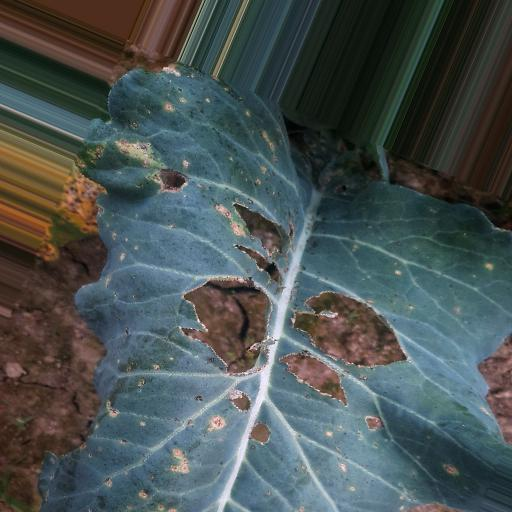
Label: Black Rot